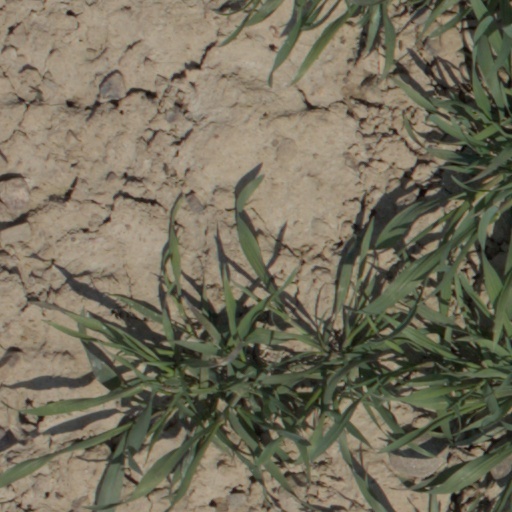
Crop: wheat